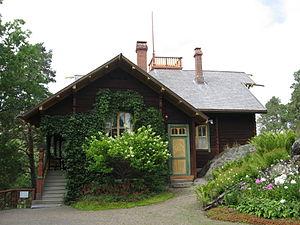
Visavuori est un musée situé dans le quartier de Sääksmäki à Valkeakoski en Finlande.
Valkeakoski est une ville du sud-ouest de la Finlande. Elle se situe dans la région du Pirkanmaa.